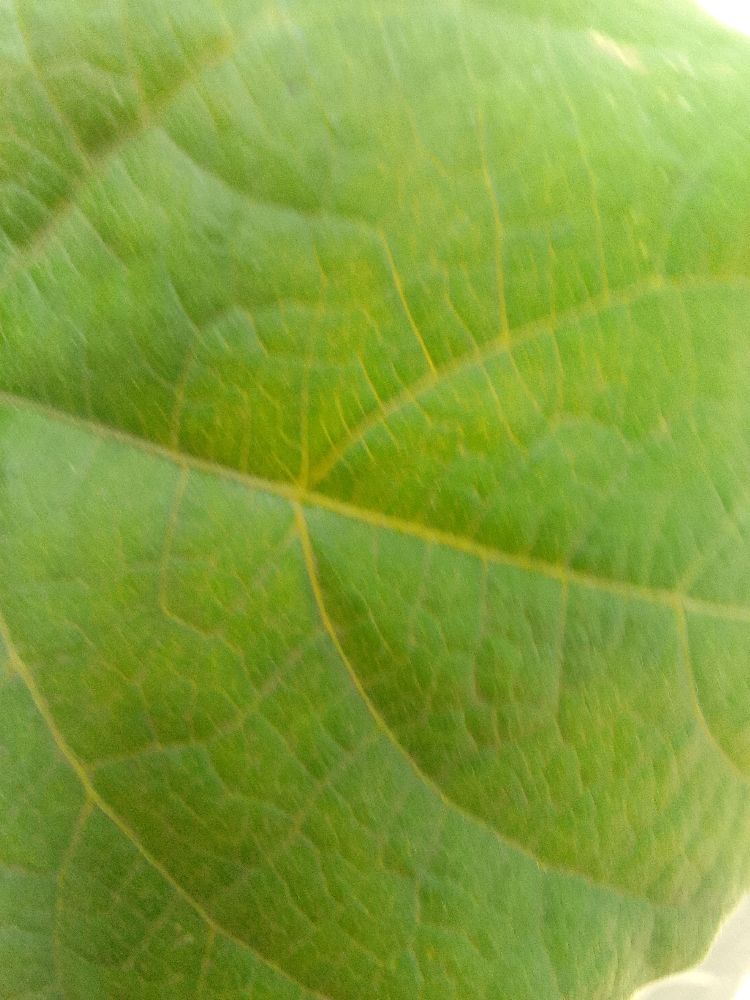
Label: healthy